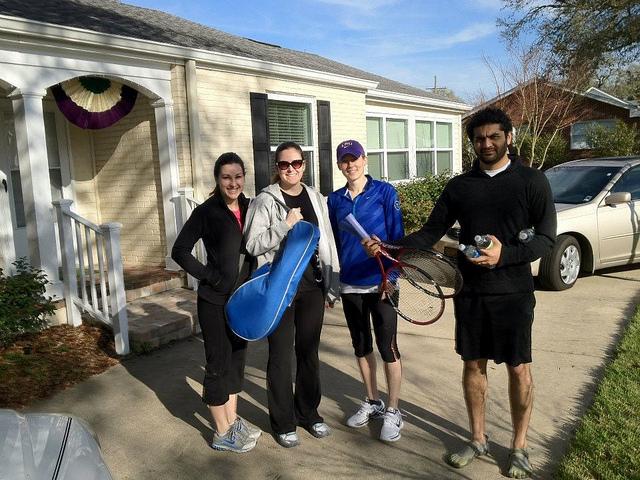
A group of young people standing around each other in front of a house.